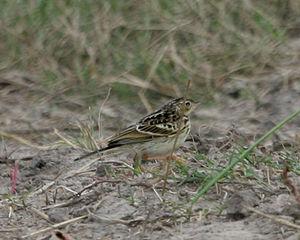
Les Bañados ou marécages du río Atuel sont une vaste zone humide d'Argentine située le long du cours inférieur du río Atuel, en province de Mendoza et surtout sur le territoire de la province de La Pampa, dans les départements de Chical Co et de Chalileo.